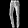
Label: Trouser